Jequetepeque River

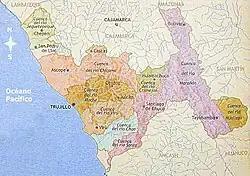
The Jequetepeque Valley is located north of the Chicama valley in the La Libertad Region

Jequetepeque River is a river located north of the Chicama valley in the La Libertad Region in northern Peru. Its valley has agricultural resources where one of the main products is rice.